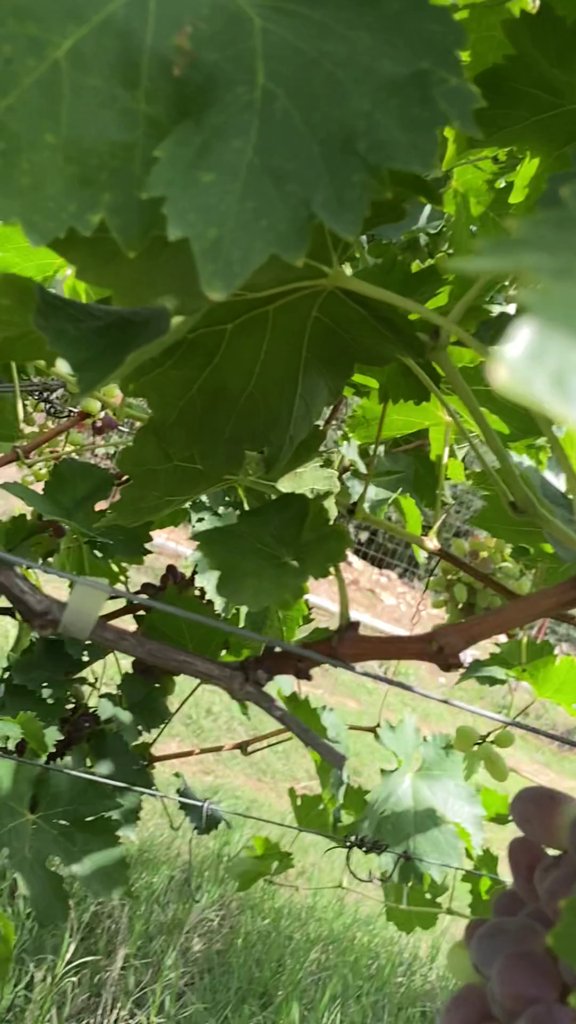
Berries visible: 44
Grape clusters: 5